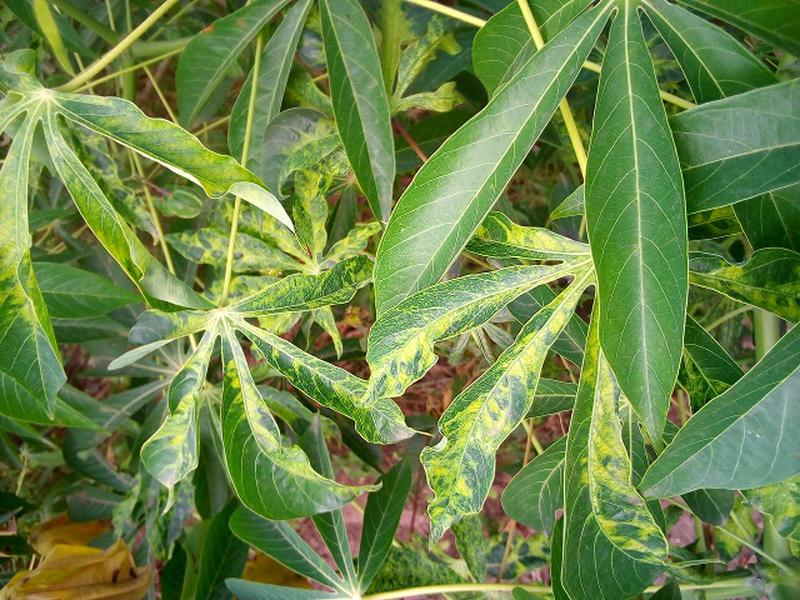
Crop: cassava
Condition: mosaic_disease